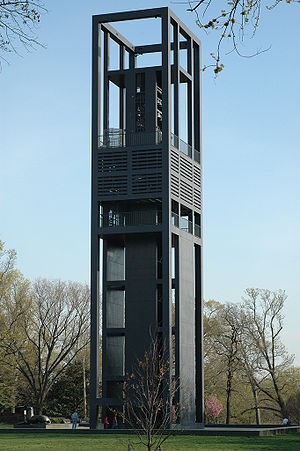
Arlington National Cemetery / Andre grave og mindesmærker
Netherlands carillon, klokkespillet set fra sydvest.
Arlington National Cemetery, i Arlington, Virginia, er en militærkirkegård nær Washington D.C. som blev etaberet under den amerikanske borgerkrig på området ved Arlington House, der tidligere var bolig for general Robert E. Lee og hans familie.